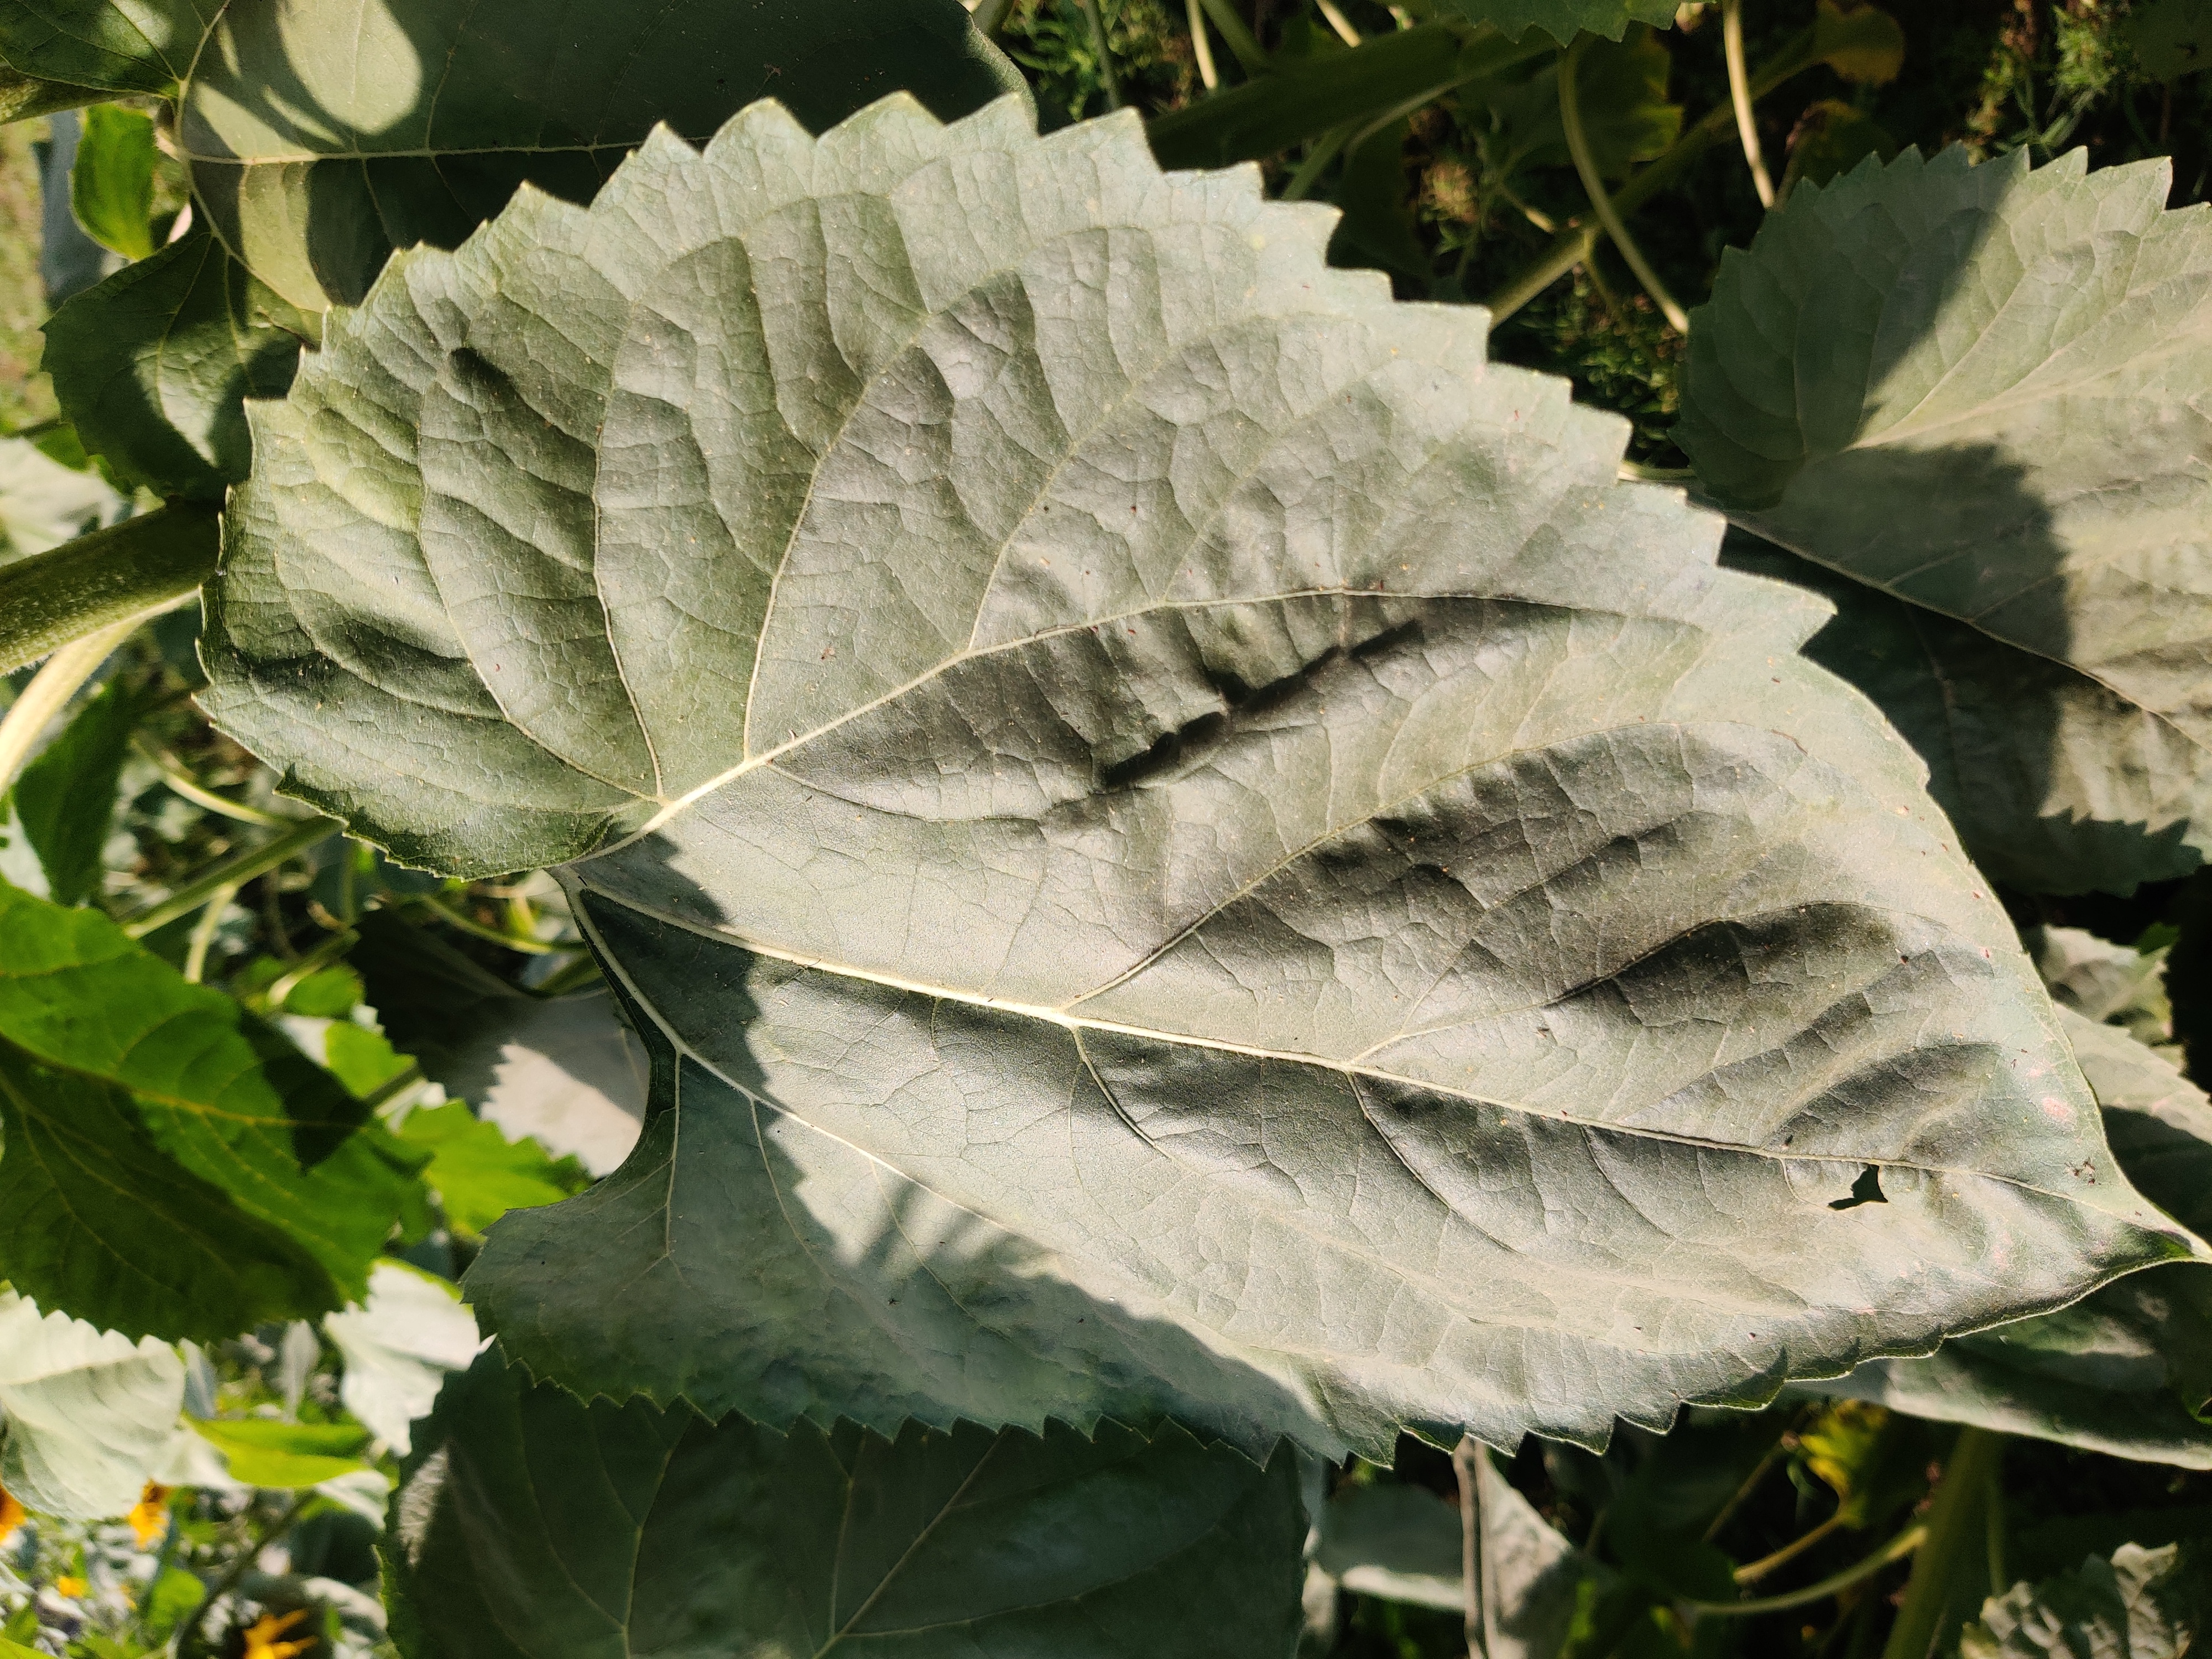
Label: Fresh_leaf